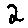
Label: 2